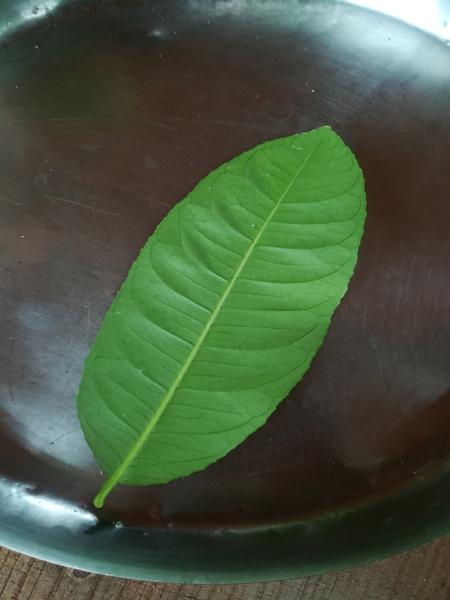
Plant: Badipala